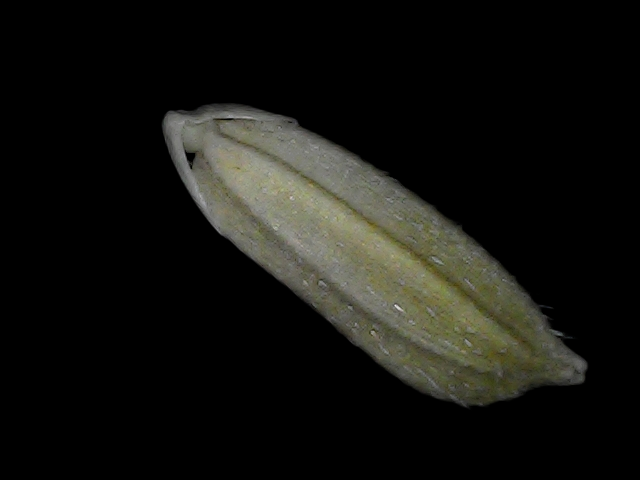
Rice variety: Bd93